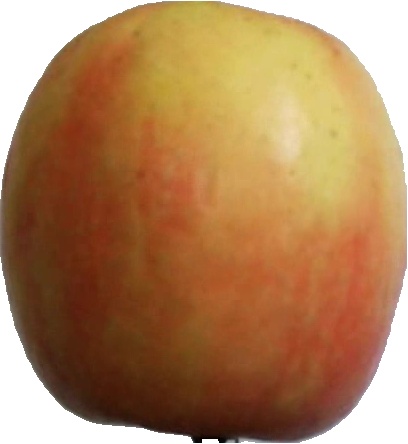
Label: apple_pink_lady_1